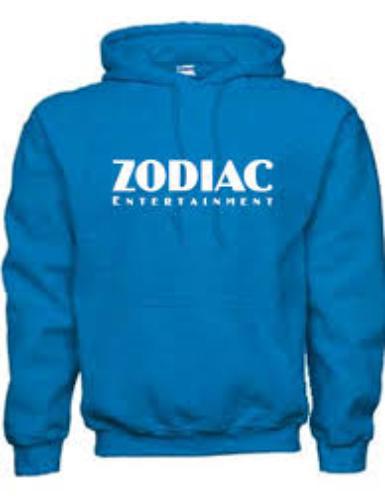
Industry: Clothes